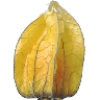
Label: physalis_with_husk